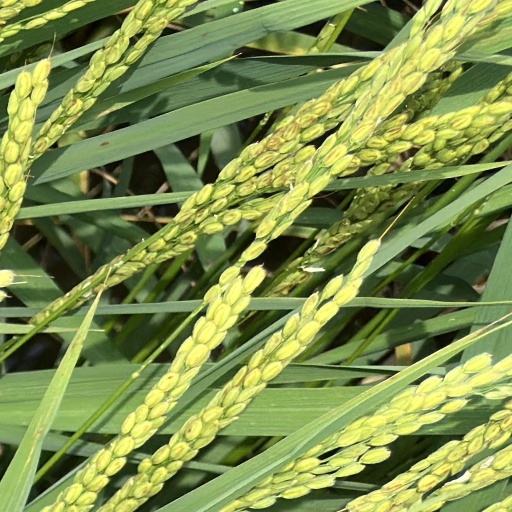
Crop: rice